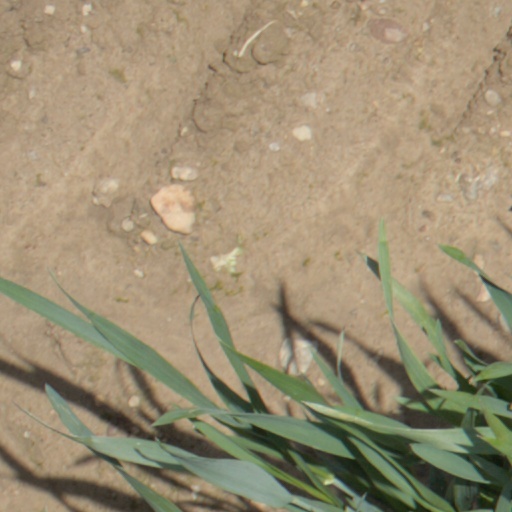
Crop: wheat